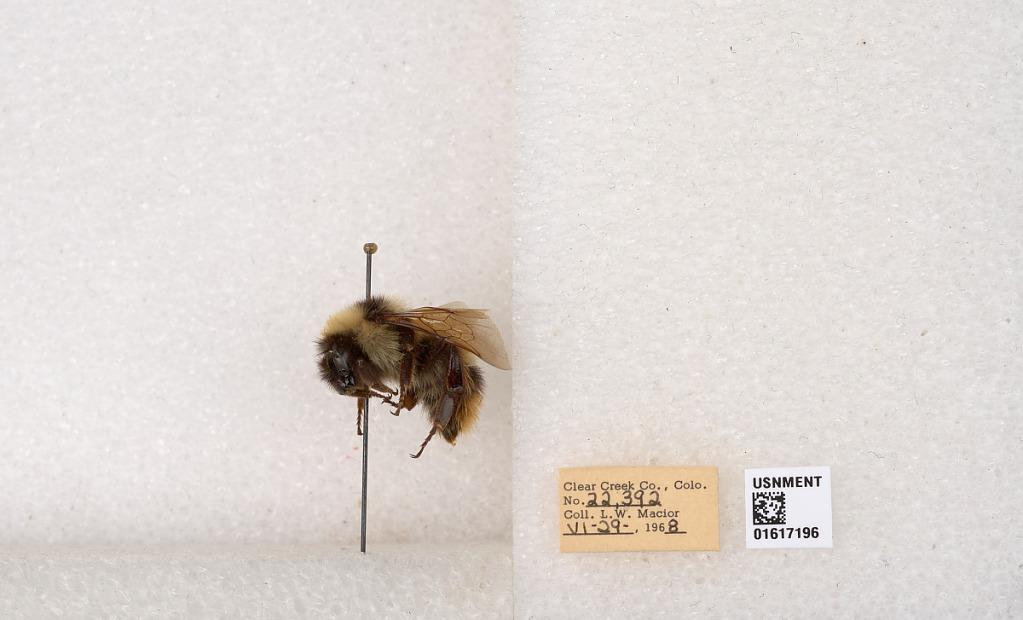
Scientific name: Bombus kirbyellus
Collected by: L. Macior
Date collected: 1968-6-29
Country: United States
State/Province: Colorado
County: Clear Creek
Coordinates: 39.6891, -105.644